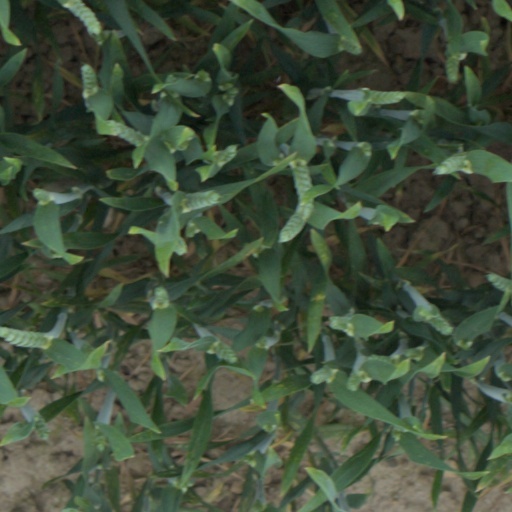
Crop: wheat